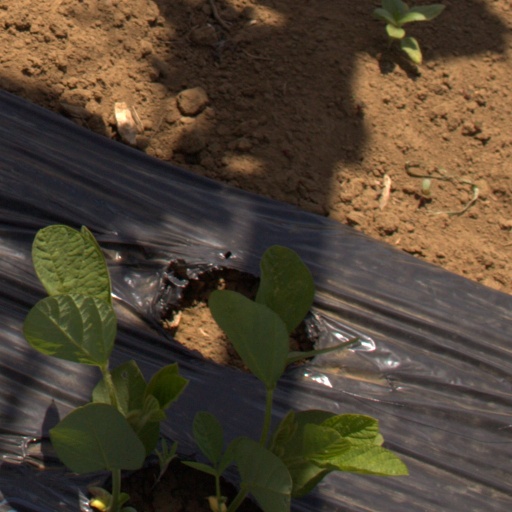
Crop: Jerusalem artichoke